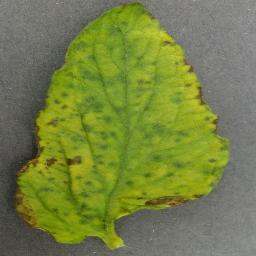
Label: Tomato___Tomato_Yellow_Leaf_Curl_Virus